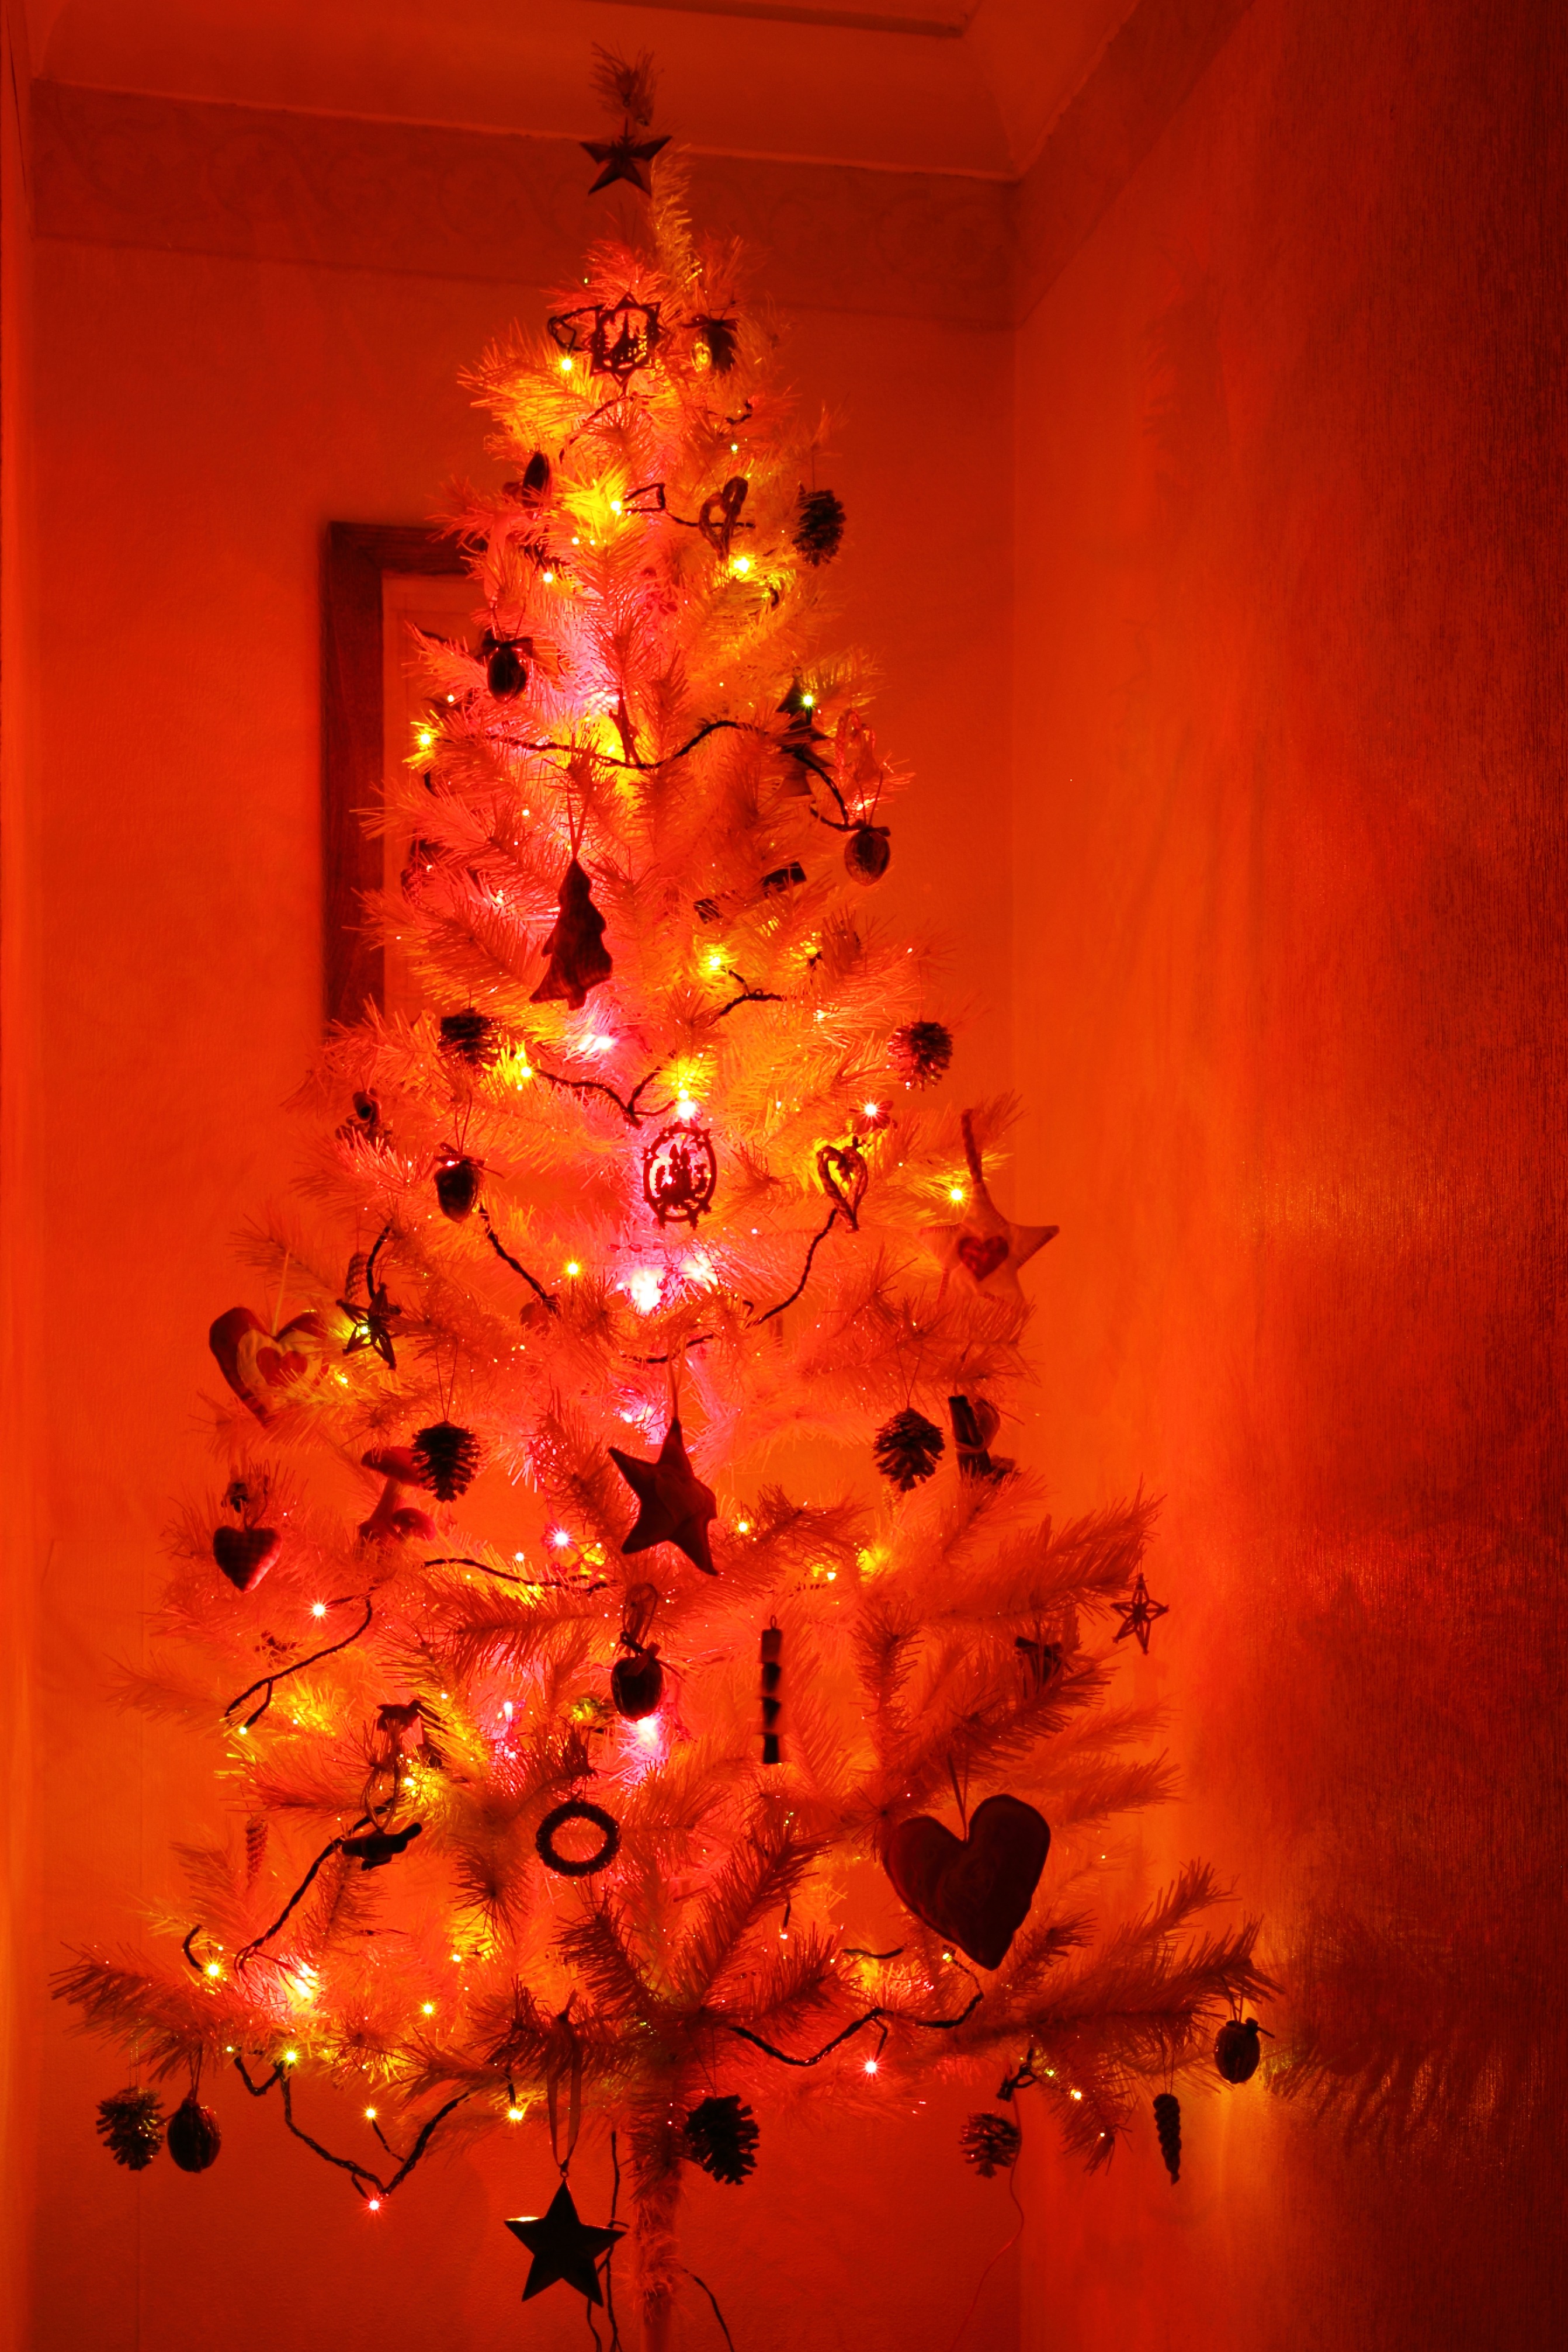
tree, light, flower, petal, decoration, red, shine, color, christmas, christmas tree, sparkle, christmas decoration, lights, xmas, ornaments, woody plant